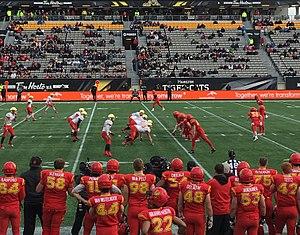
L'équipe de football du Rouge et Or représente l'Université Laval, qui est située à Québec, dans les compétitions de football canadien de l' U Sports, organisation qui encadre les sports universitaires canadiens.